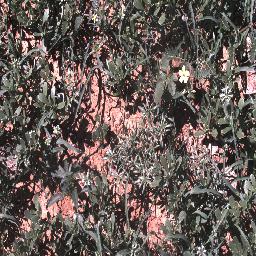
Label: negative